Honda Insight

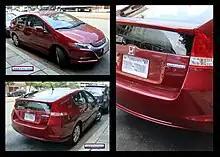
U.S. Honda Insight, shown front, rear, and the hybrid badging.

The 2010 Honda Insight was specifically designed to make hybrid technology more affordable to a wide range of buyers. As a result, Toyota cut the price of its third-generation Prius. Despite the Prius still being more expensive than the Insight, the Prius was much more successful in the United States, although the Insight did sell well in Japan. While the Insight had a fuel economy of 41 mpg, the Prius with its more advanced hybrid technology could manage 50 mpg, plus the Prius had more horsepower, seating room and trunk space.